Howard Keel

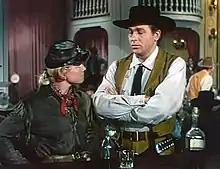
Doris Day and Howard Keel in "Calamity Jane" (1953)

Warner Bros borrowed Keel to play Wild Bill Hickok with Doris Day in "Calamity Jane" (1953), another hit. Back at MGM, he and Grayson made "Kiss Me Kate" (1953), which again was liked by the public but unprofitable. The same went for "Rose Marie" (1954) which Keel made with Ann Blyth. However "Seven Brides for Seven Brothers" (1954) with Jane Powell was a huge success, and it made MGM over $3 million in profit.